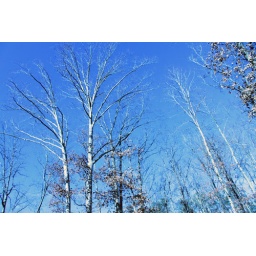
trees in the sky